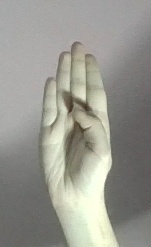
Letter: kaaf